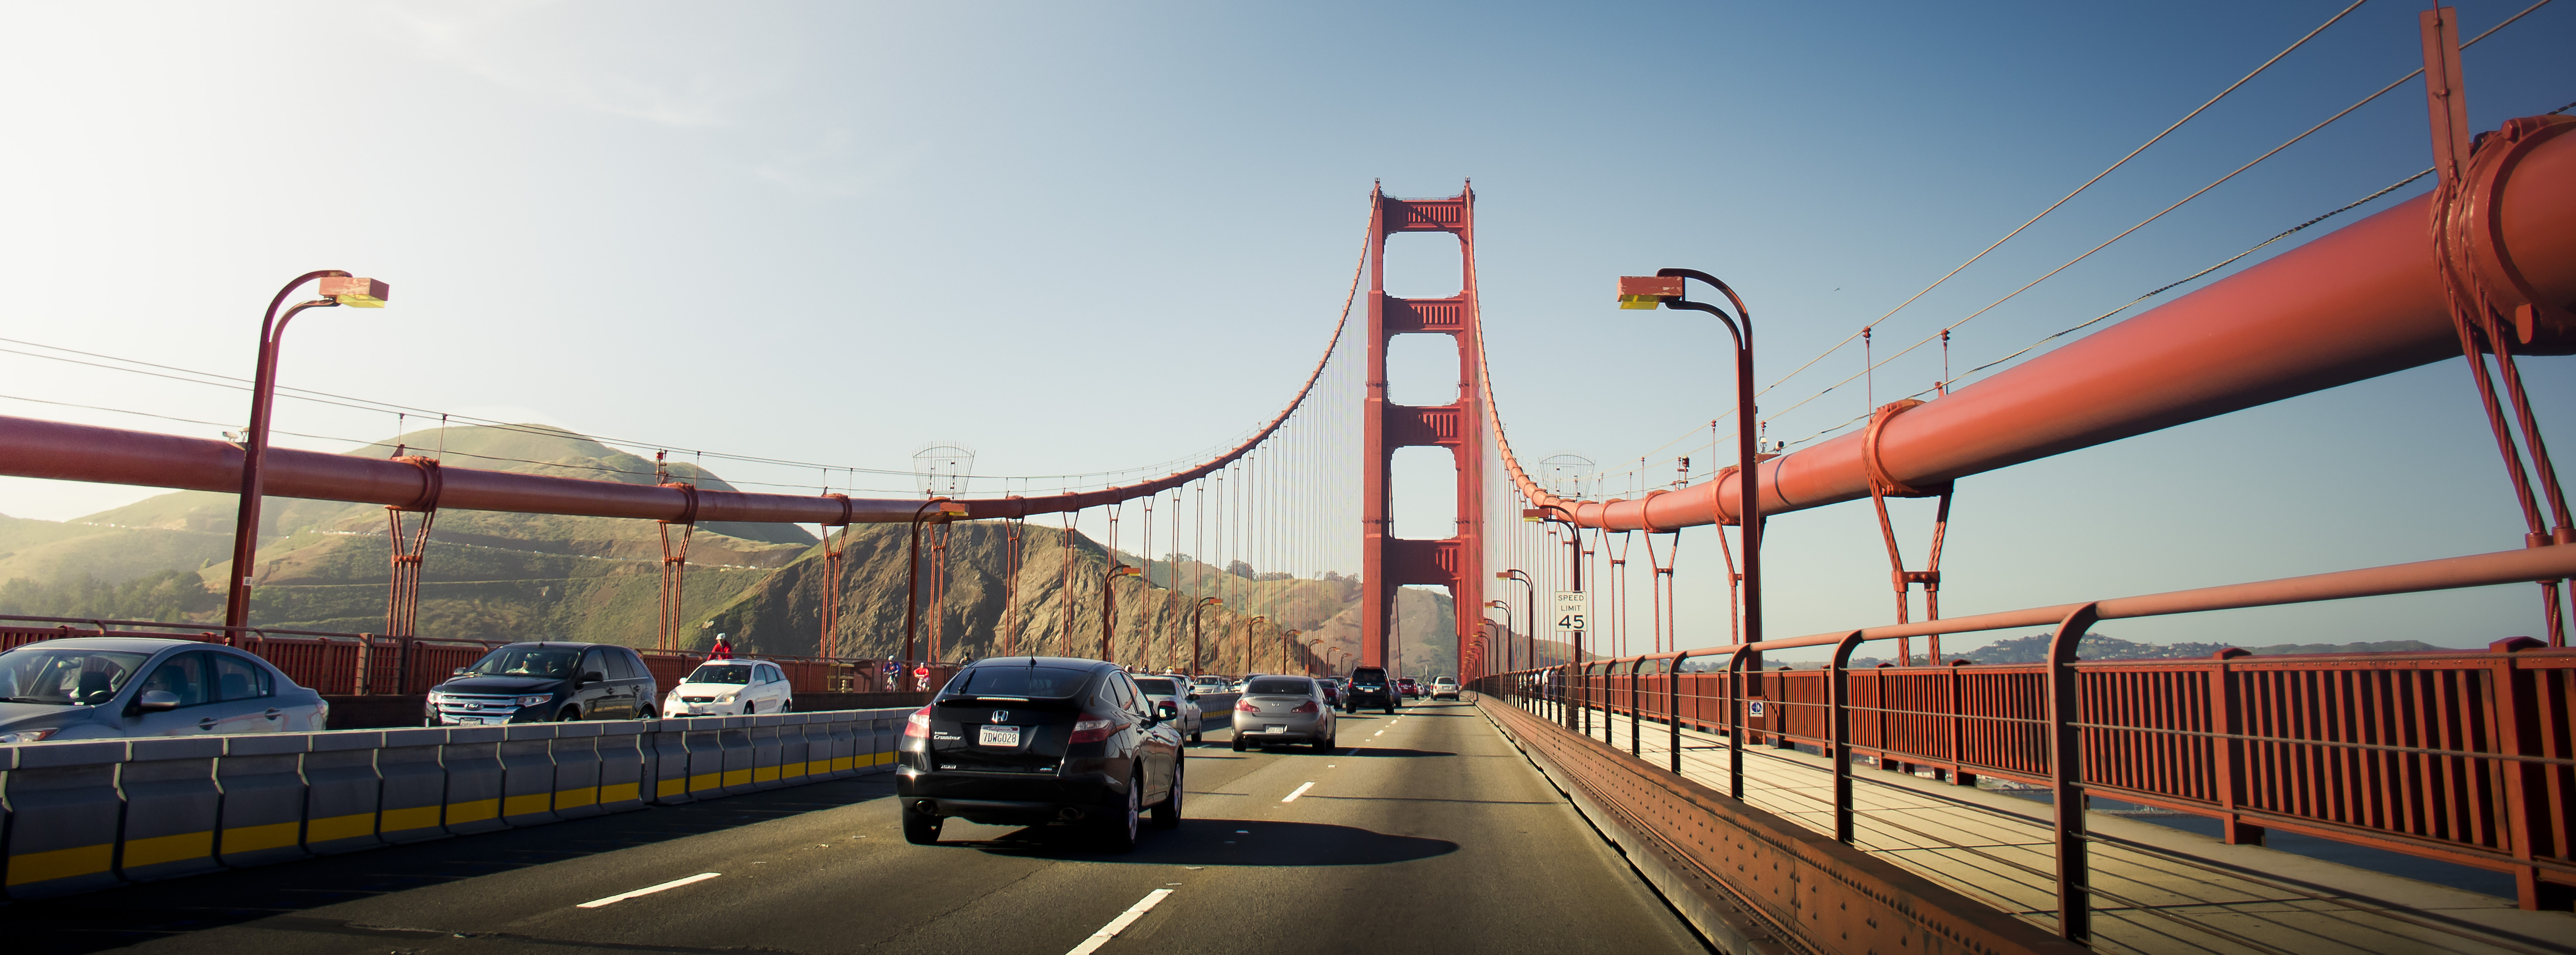
bridge, transport, vehicle, amusement park, park, public transport, nonbuilding structure